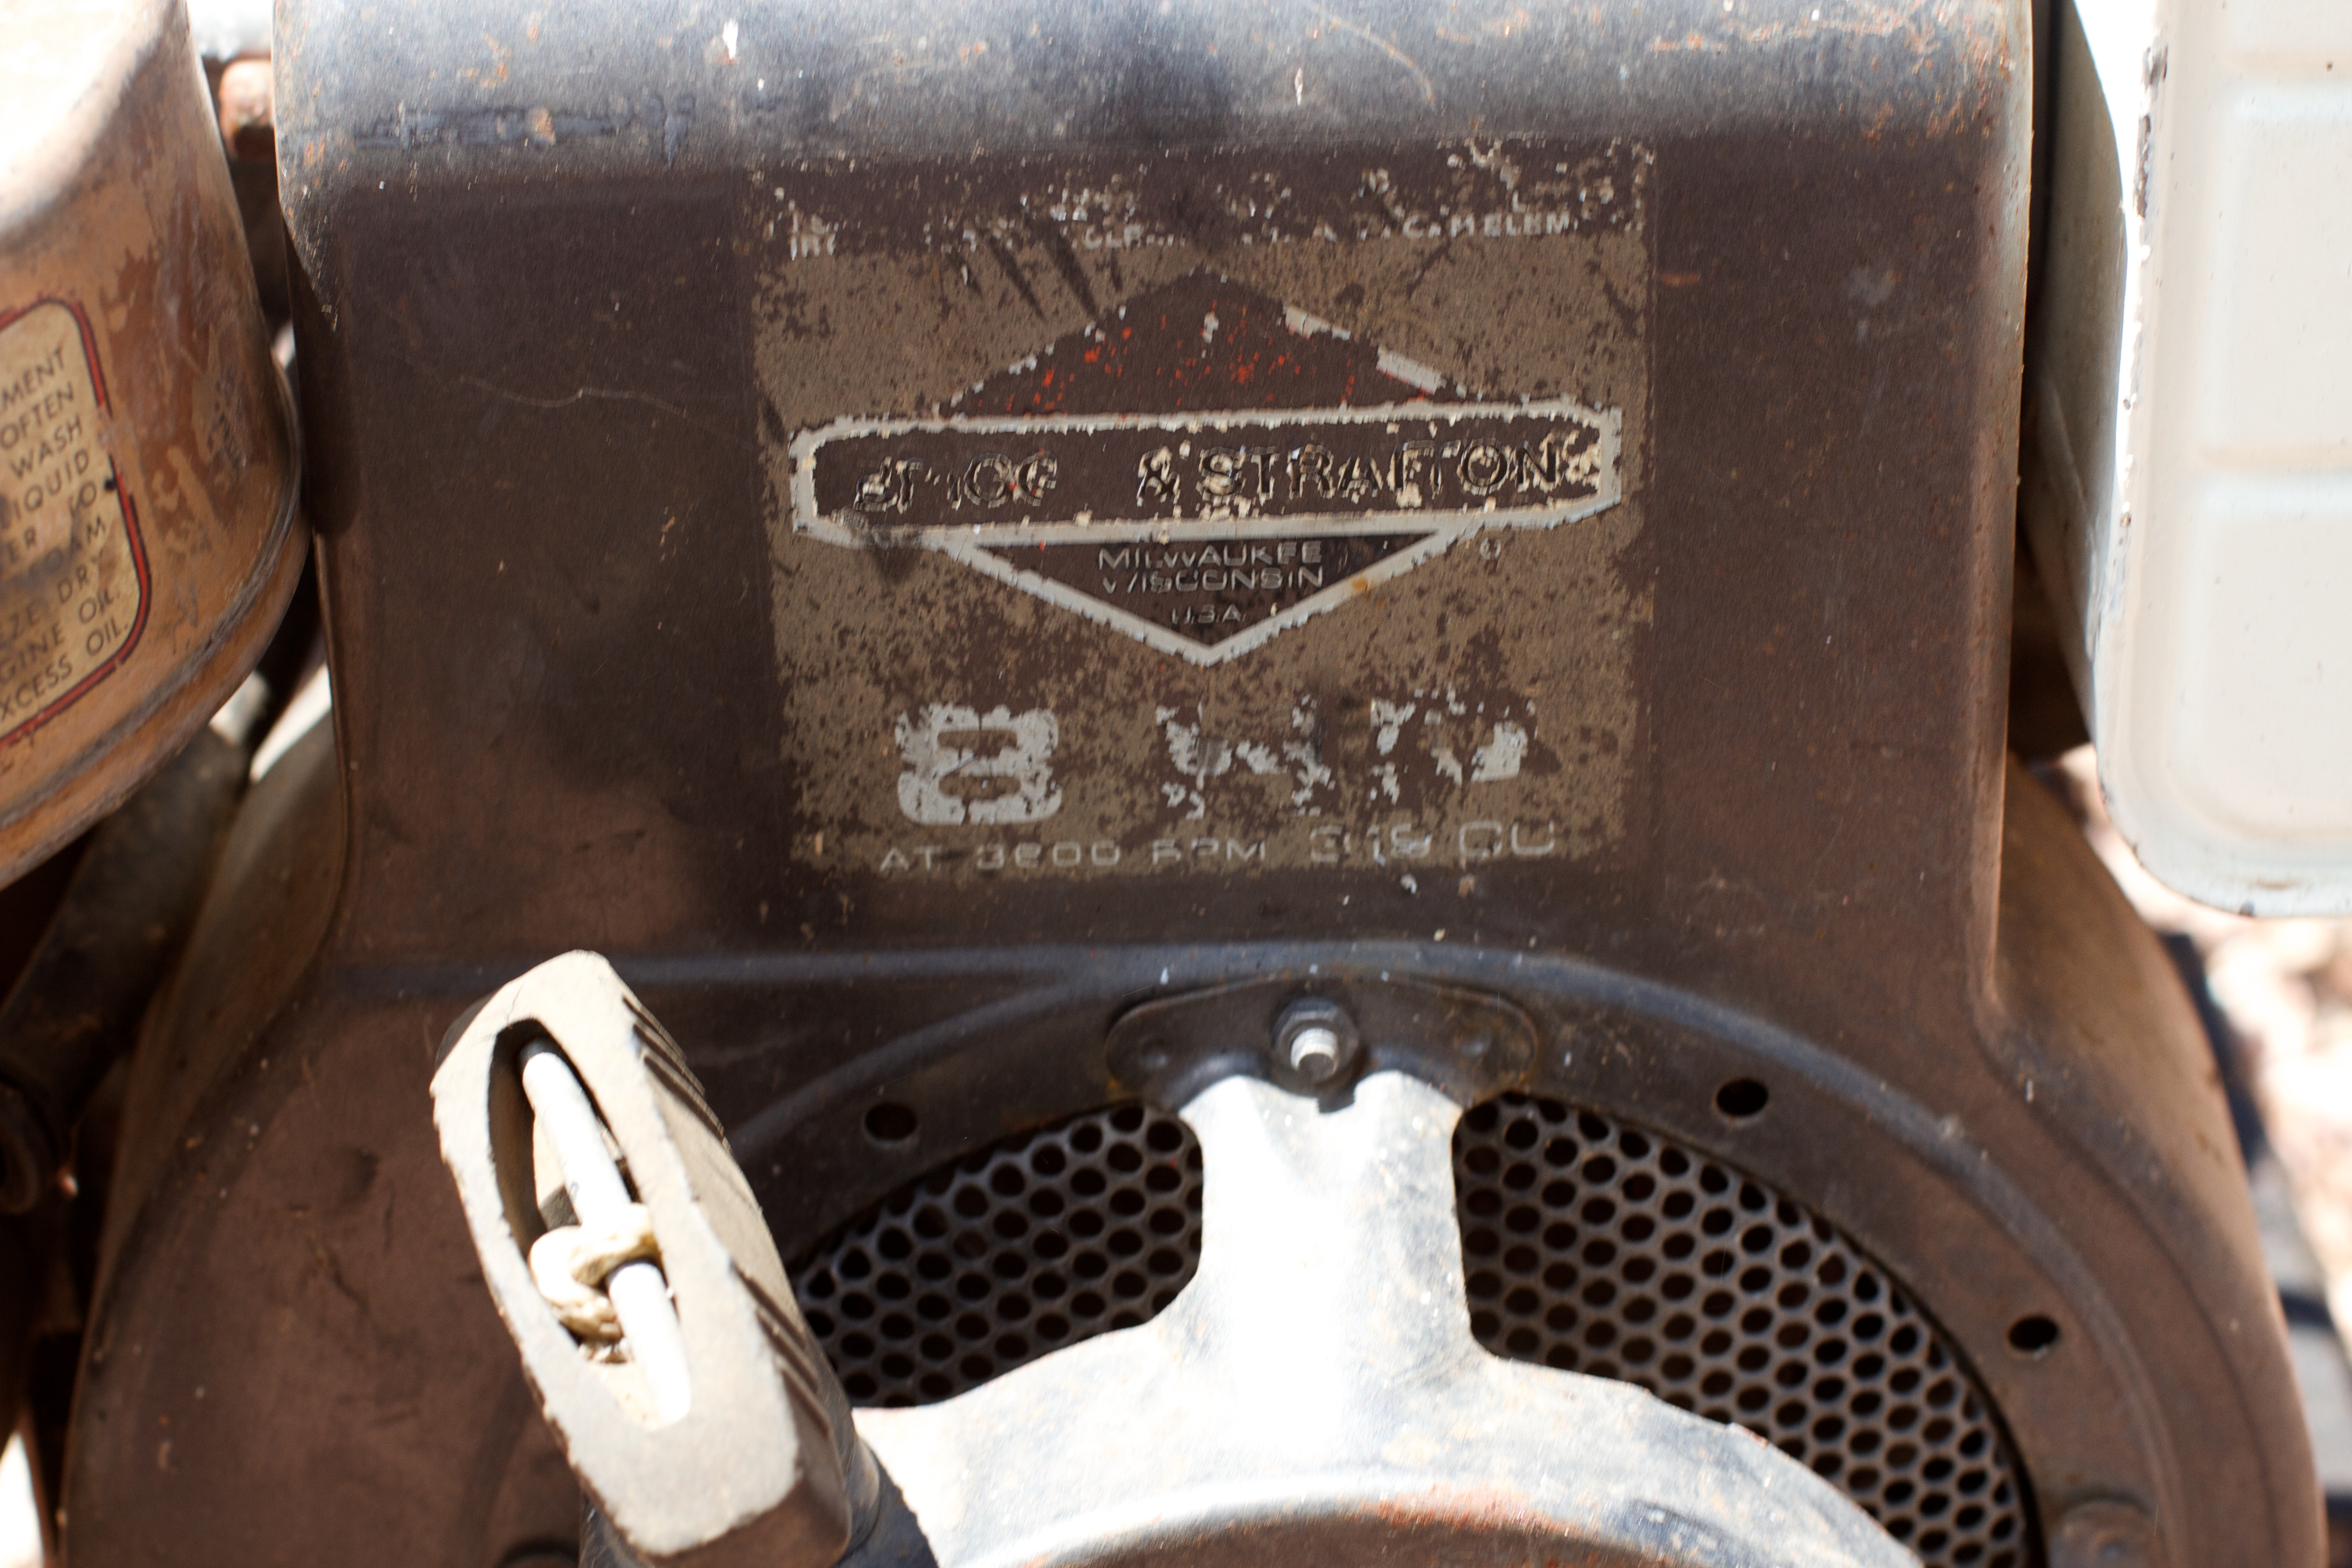
car, wheel, vehicle, drink, tire